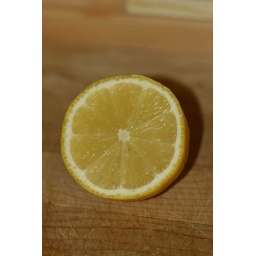
The chosen sacrifice to my craving for warm water and lemon in the morning.